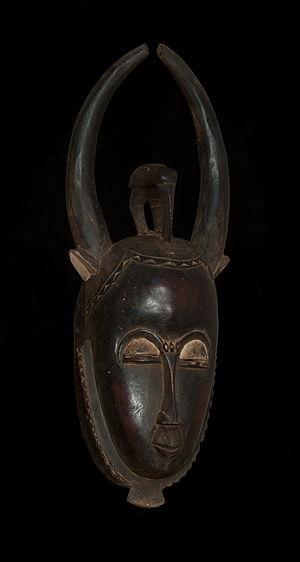
Masque baoulé de Côte d'Ivoire